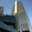
Label: skyscraper